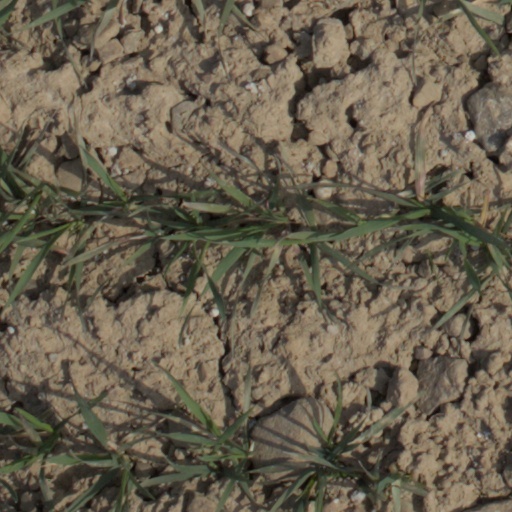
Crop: wheat